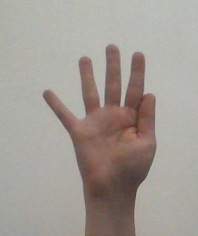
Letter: sheen